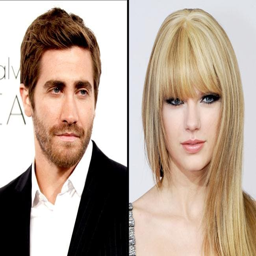
short - lived romance ... actor and age difference - ended their romance .